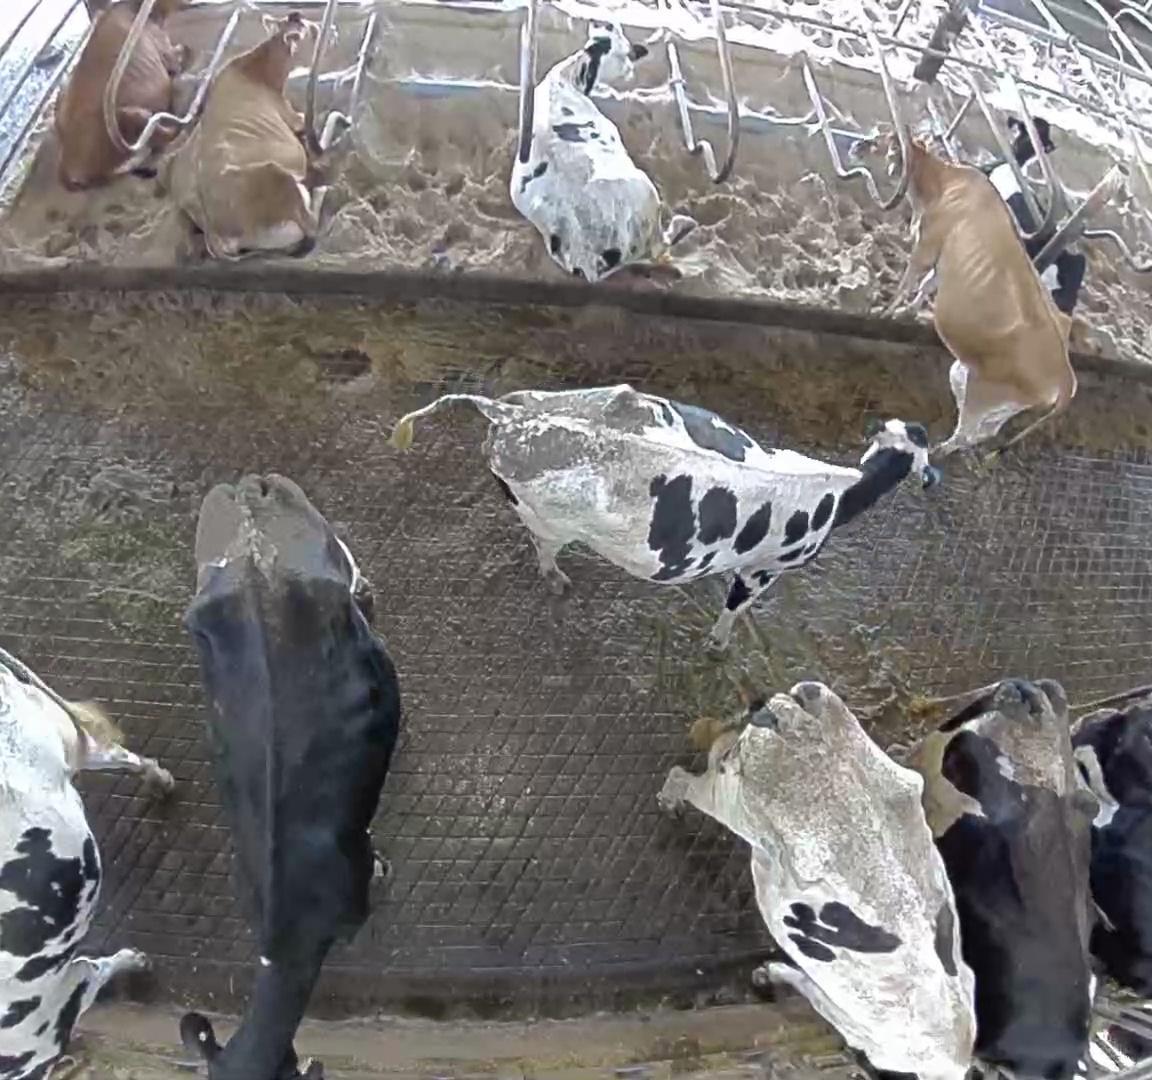
Number of cows: 11